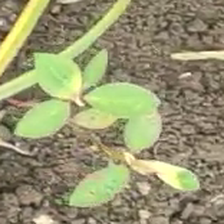
Weed species: Moti_dudhi(Euphorbia_geneculata_L)